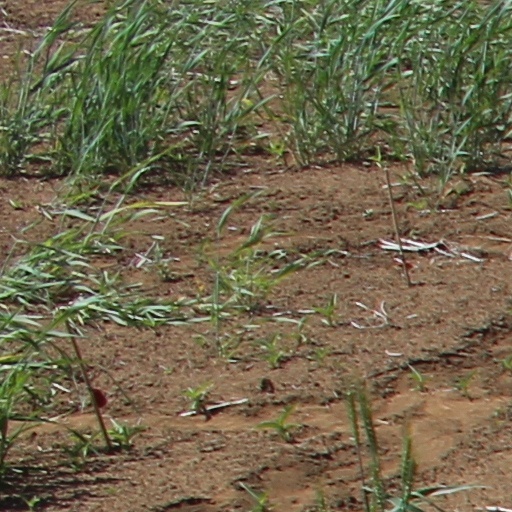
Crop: wheat